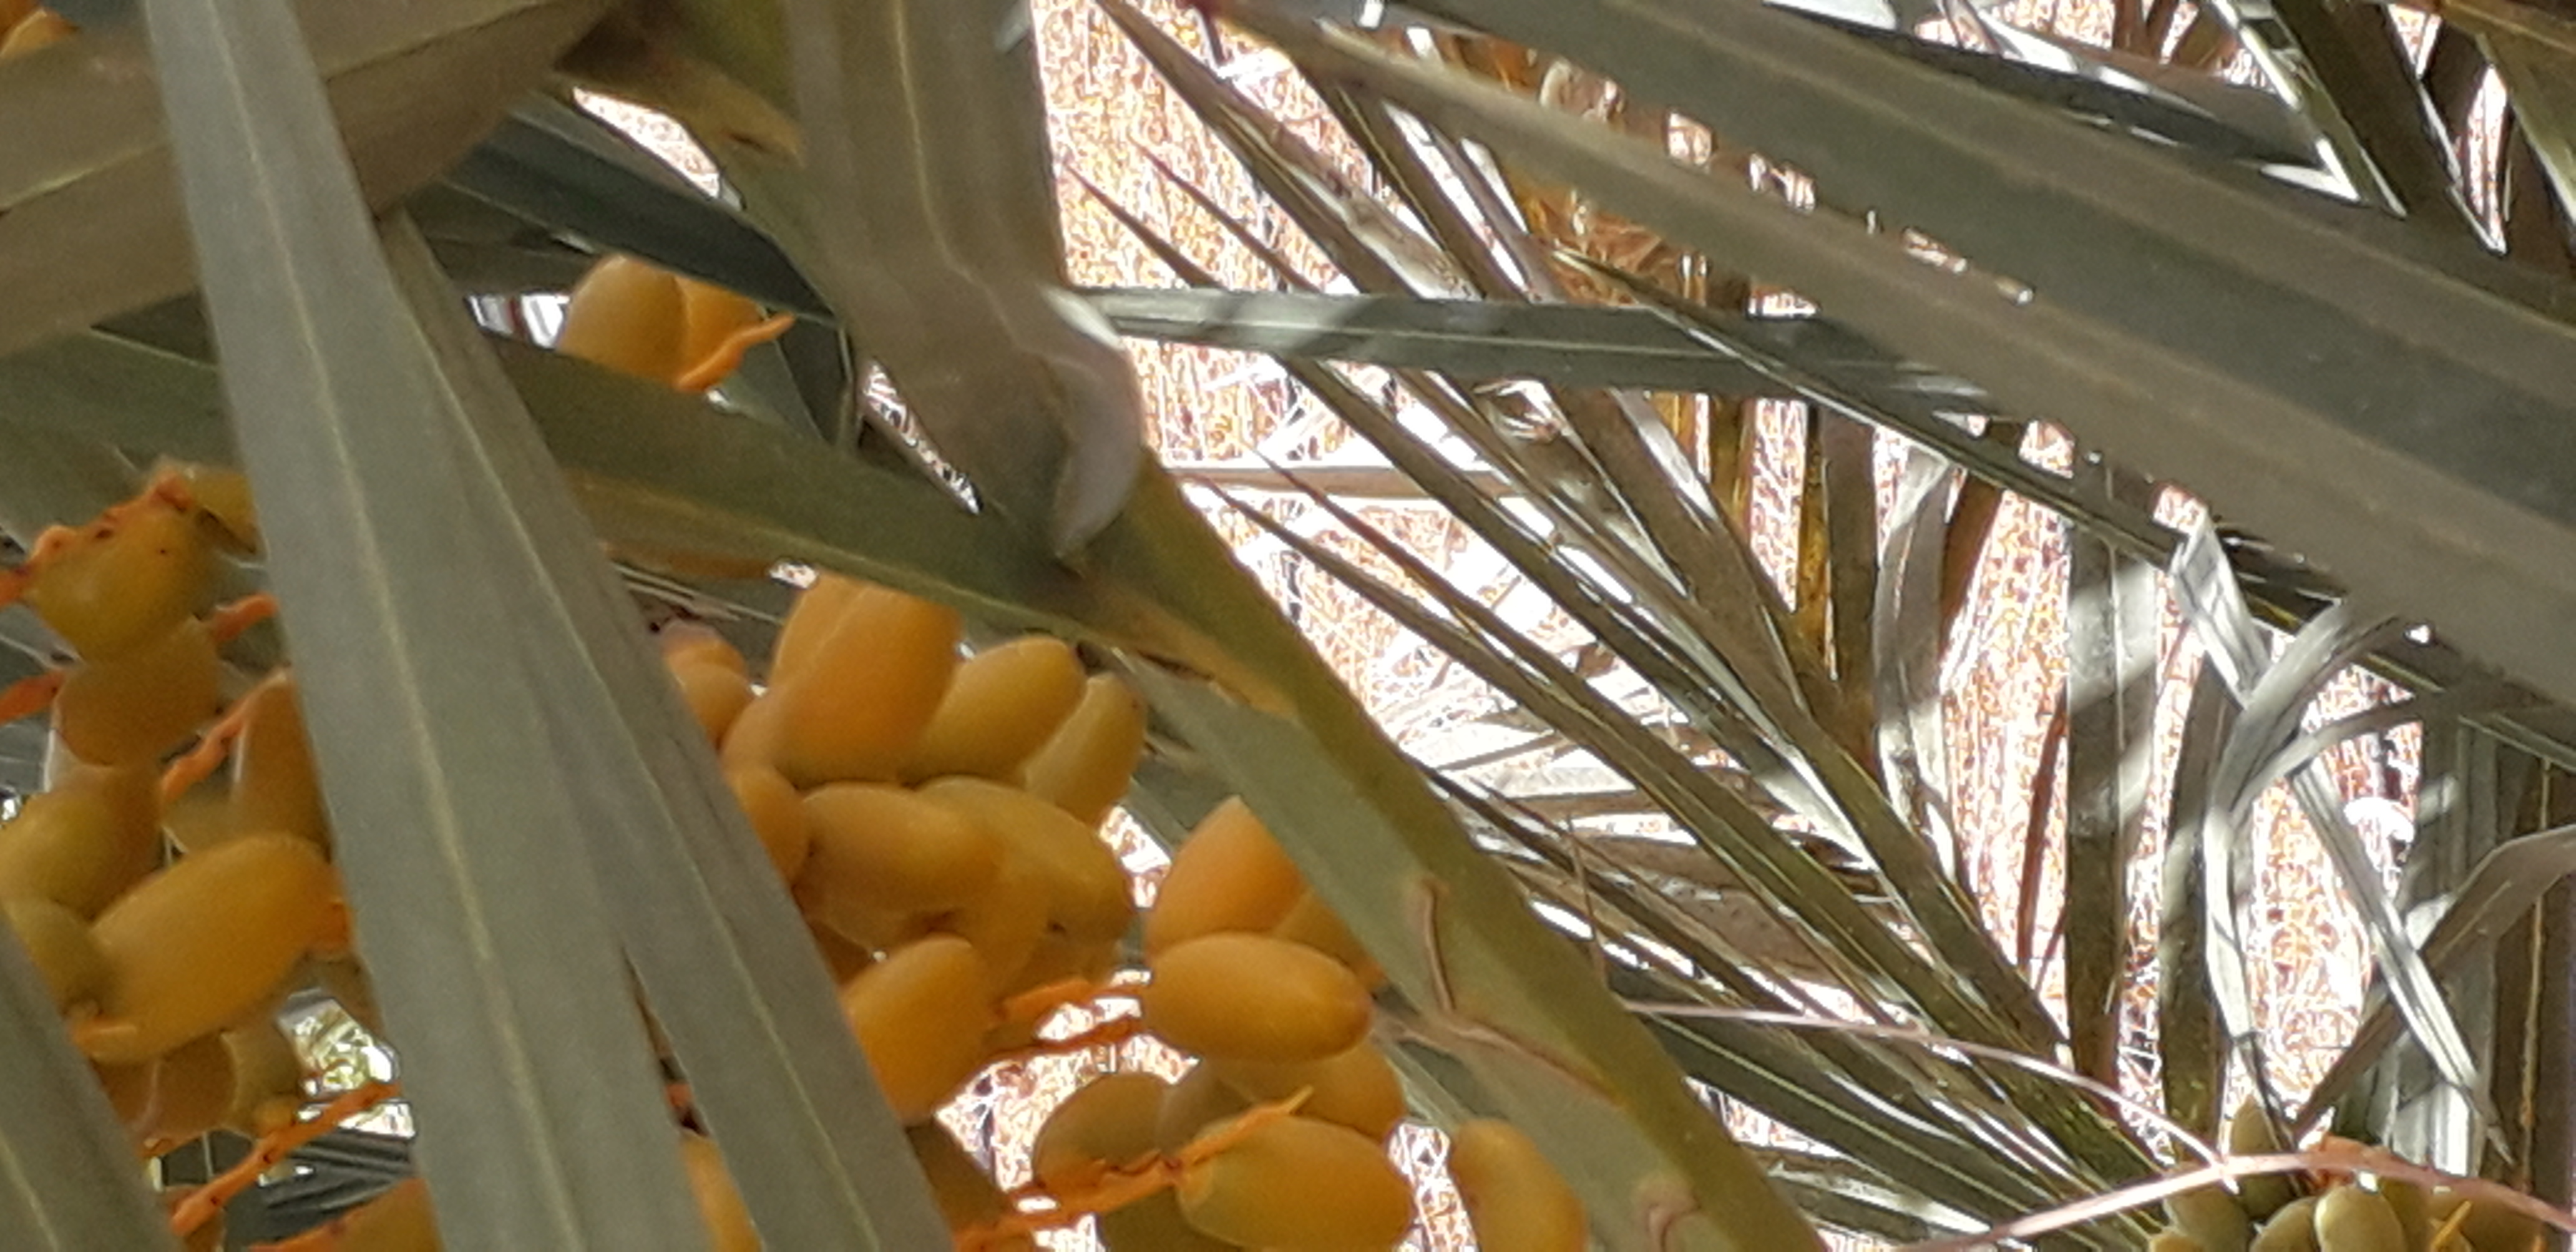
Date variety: kholt